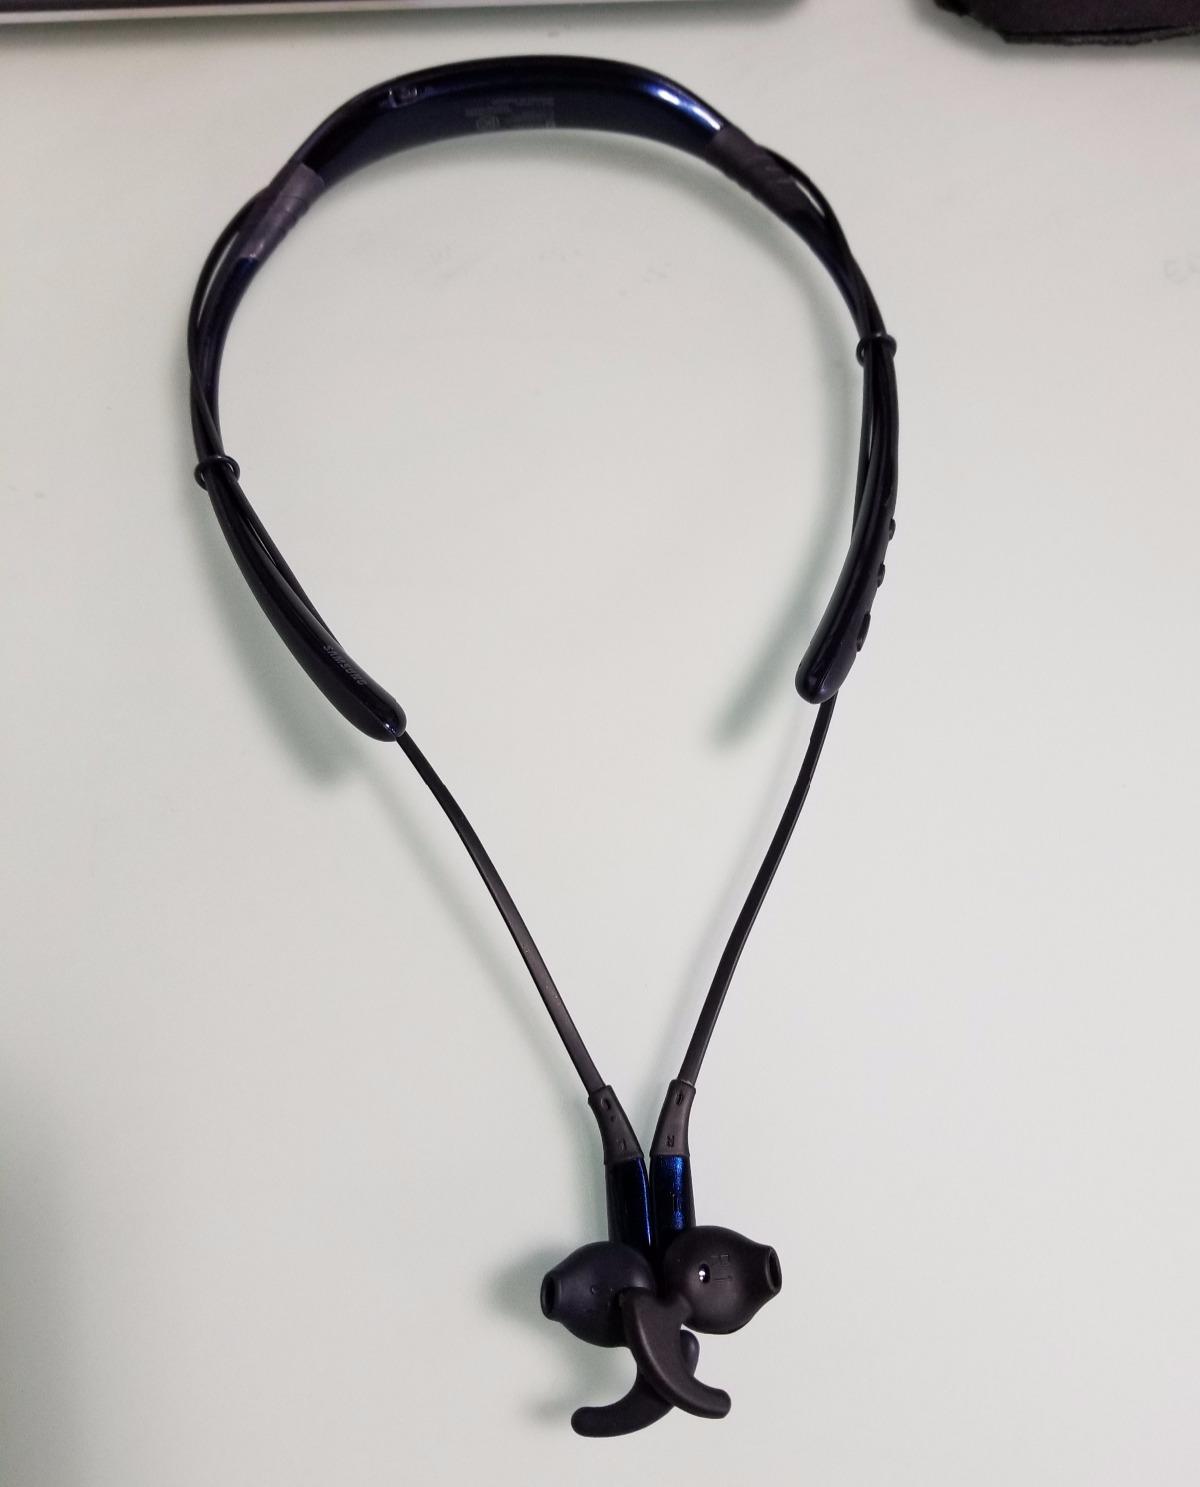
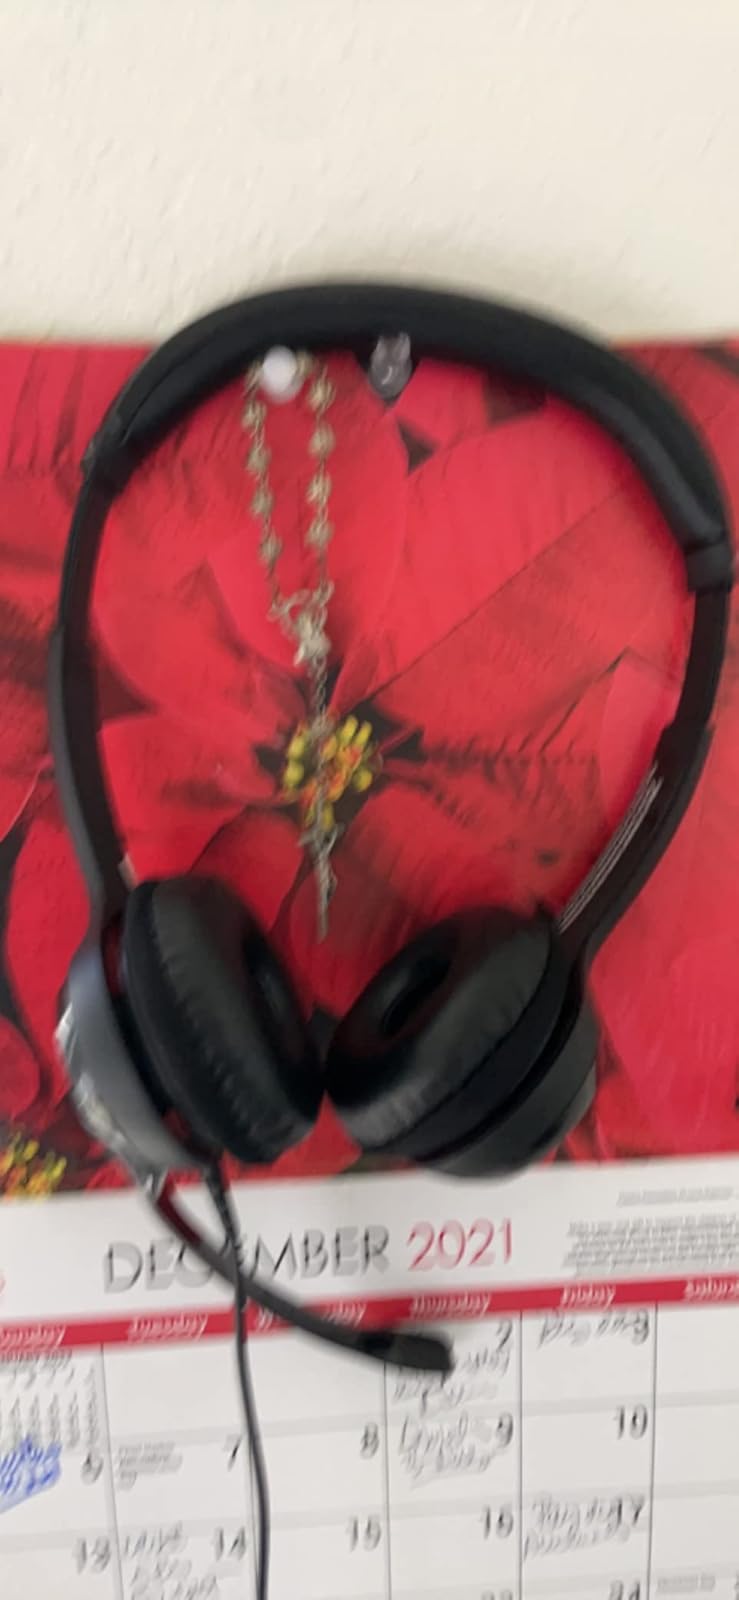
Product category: headphones
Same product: no